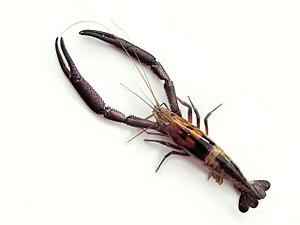
Un Ouassou (Macrobrachium carcinus) pêché en dominique, et photographié sur une table de cuisine.
Tahar Ouassou, un homme d'État et officier marocain.
Les Palaemonidae constituent une vaste famille de petites crevettes.
Macrobrachium carcinus est une espèce de crevettes de rivière du genre Macrobrachium. C'est un crustacé décapode à grosses pinces d'où le nom du genre. Il peut mesurer jusqu'à 30 centimètres et est caractérisé par des bandes longitudinales sombres et claires sur le corps et une deuxième paire de pattes munie de pinces.
Les Decapoda sont par définition des crustacés possédant 5 paires de pattes. Cet ordre comprend notamment quelques crustacés bien connus, tels que les galathées, les crabes, les crevettes, les écrevisses ou encore les homards et langoustes. On les qualifie dans le langage courant de décapodes, terme qui désigne également le groupe des Sepiida, des mollusques céphalopodes.